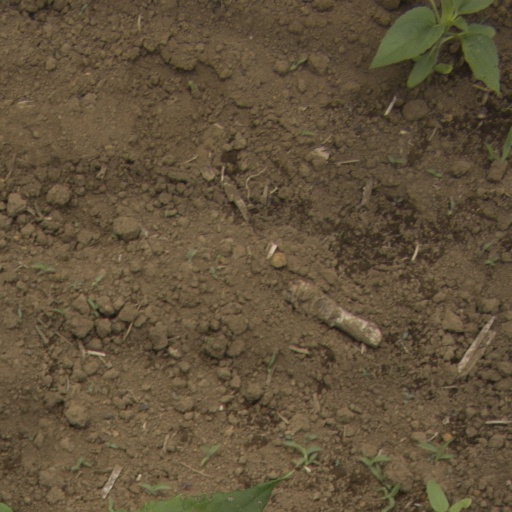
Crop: Jerusalem artichoke